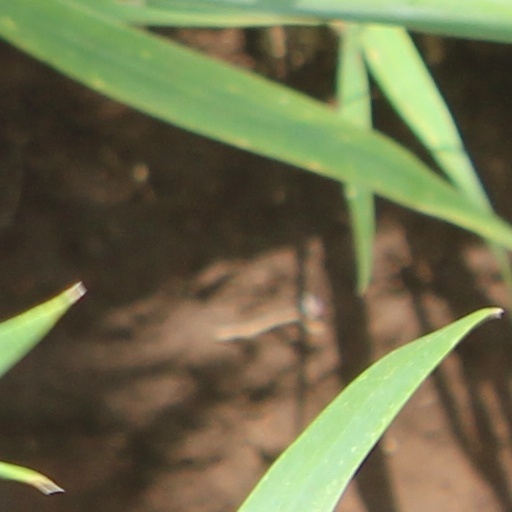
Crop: wheat